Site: saxony
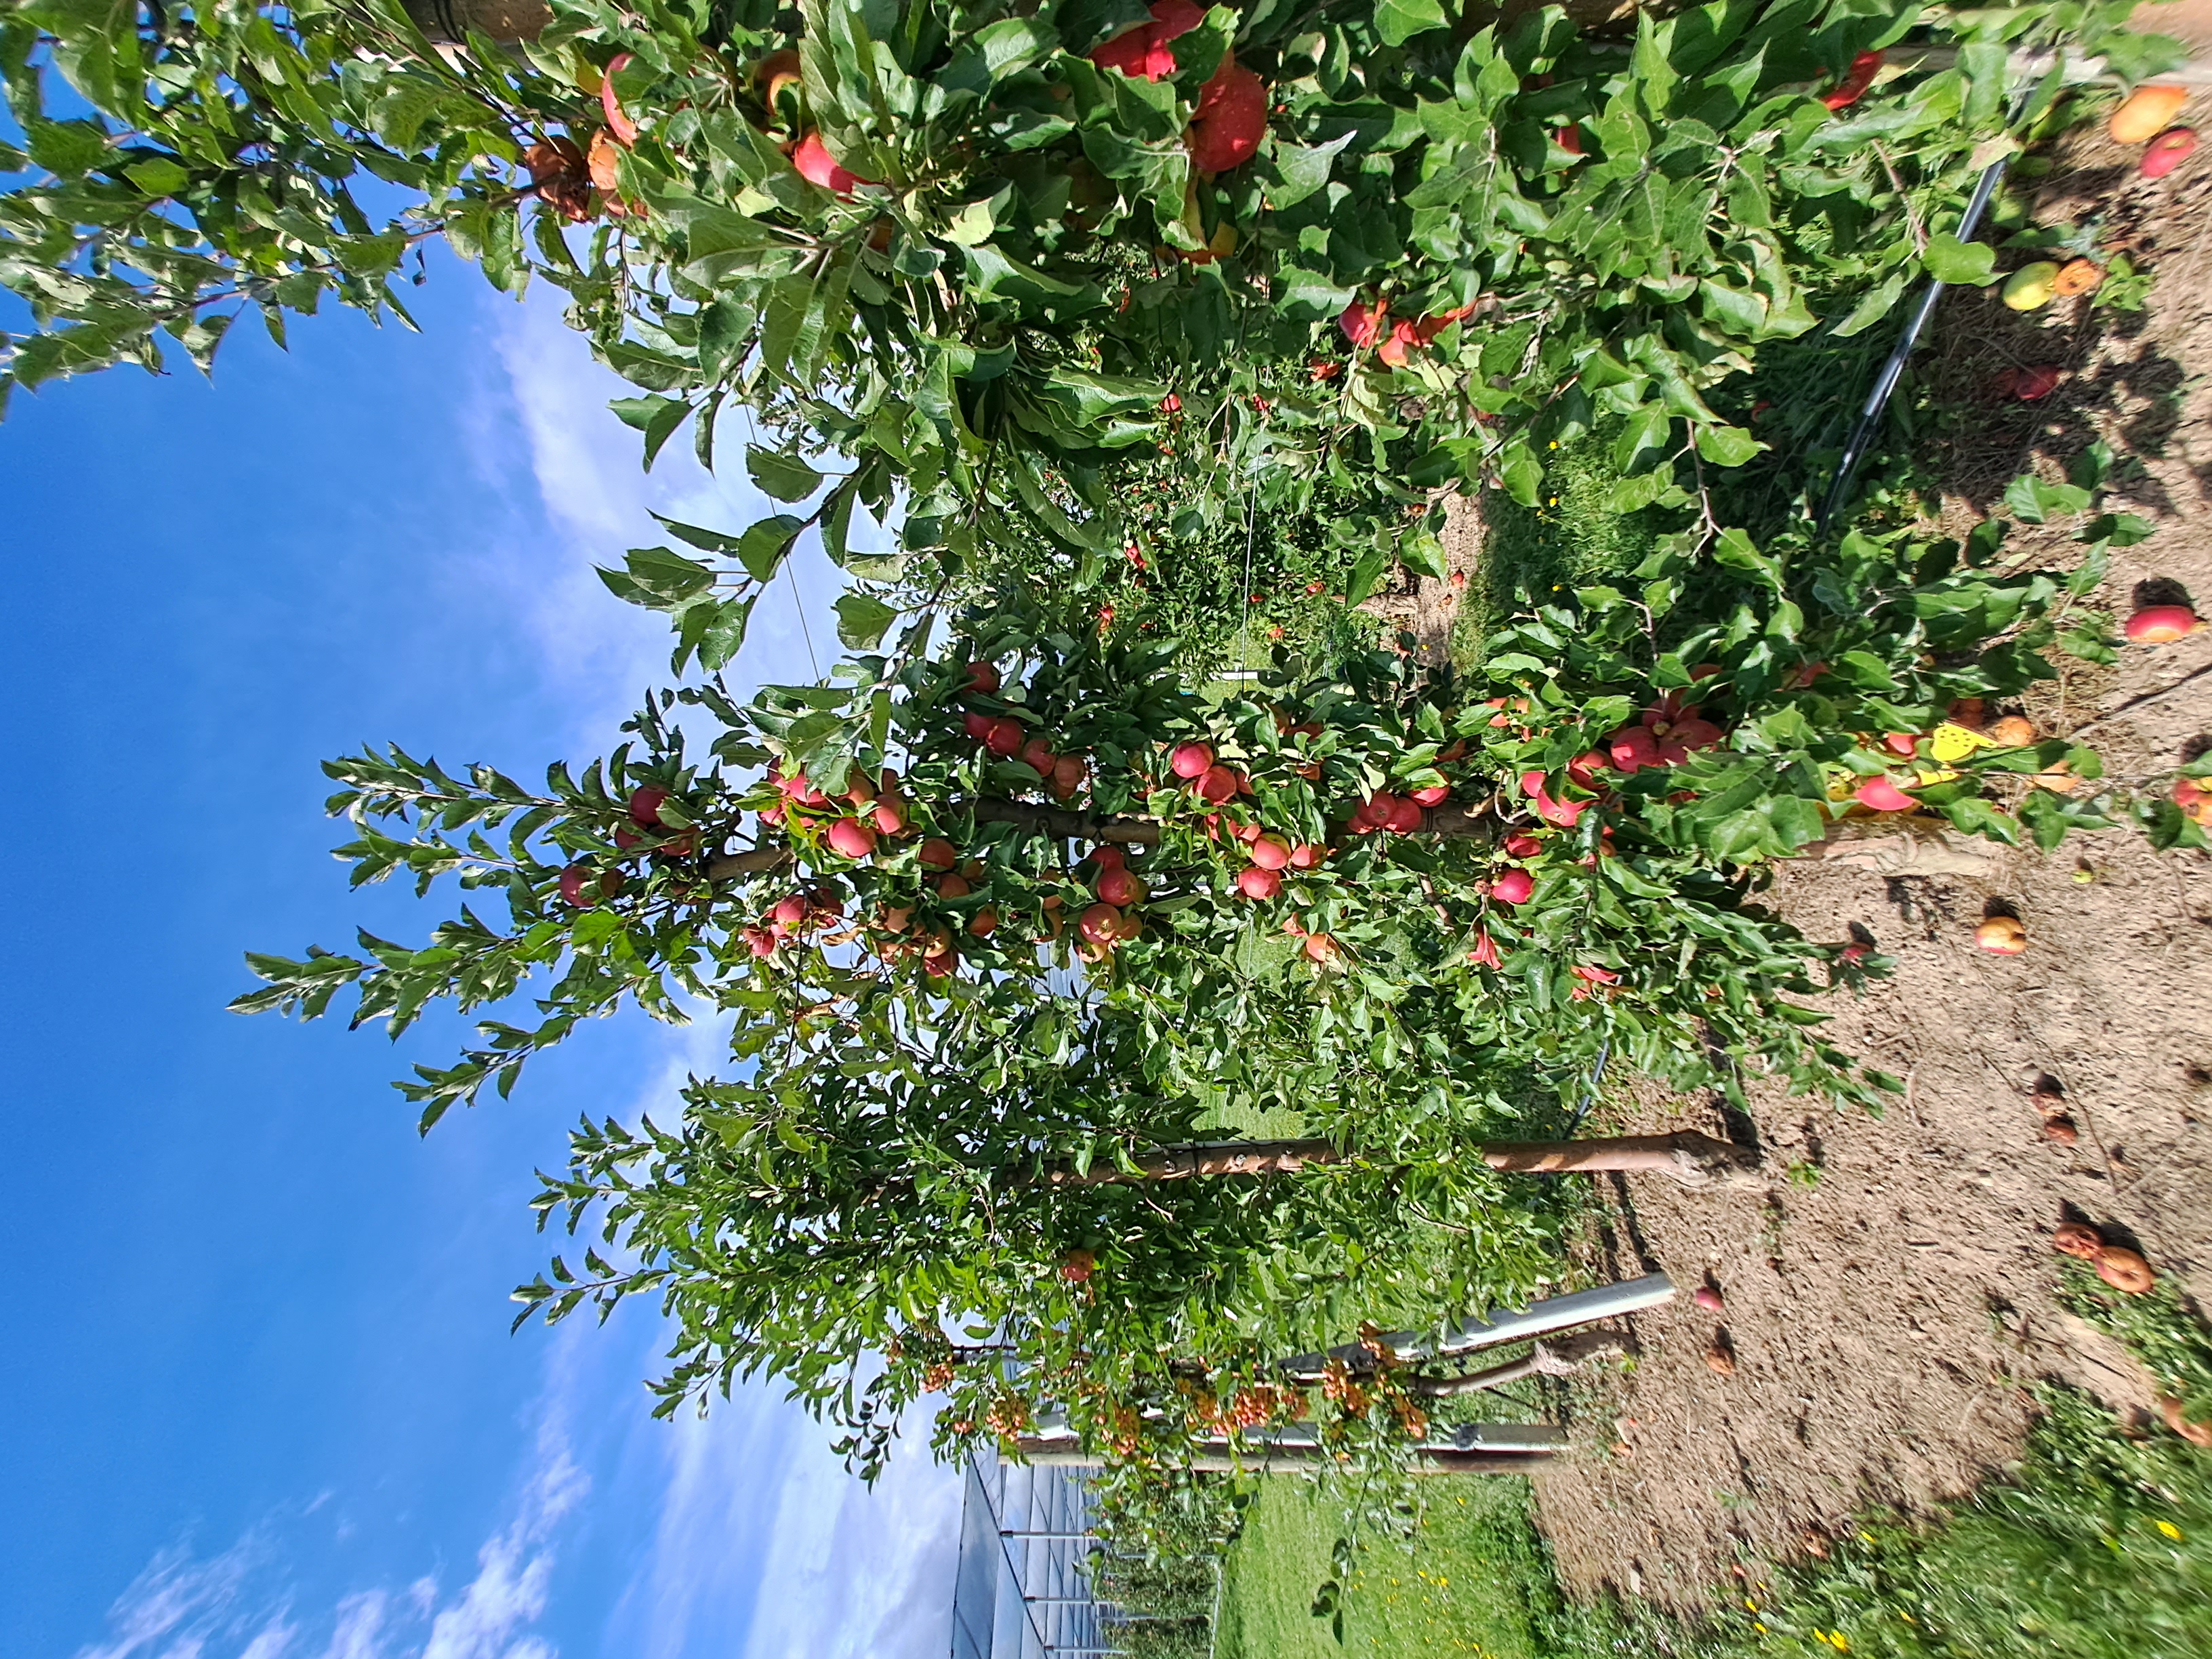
Growth stage (BBCH 87): Maturity of fruit and seed